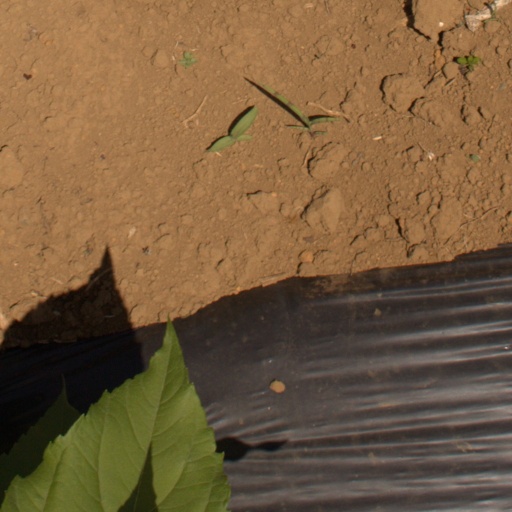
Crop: Jerusalem artichoke